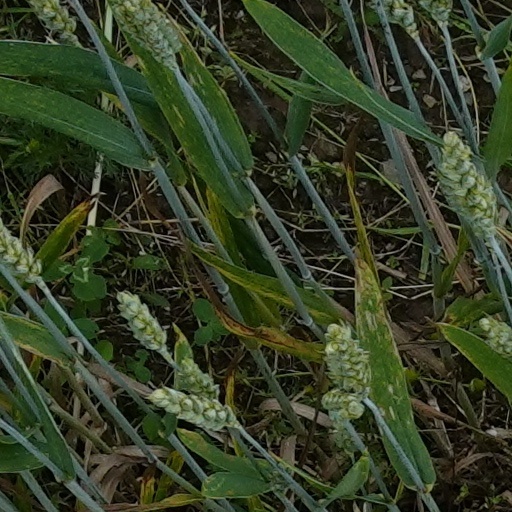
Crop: wheat